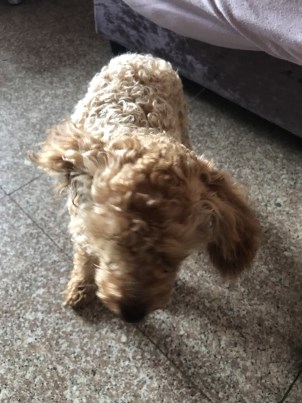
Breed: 7449-n000128-teddy